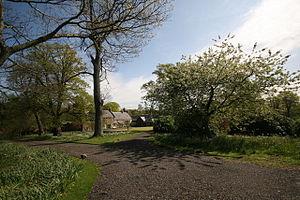
Cardross est un village situé en Argyll and Bute, Écosse. Il est sur la rive nord du Firth of Clyde et à